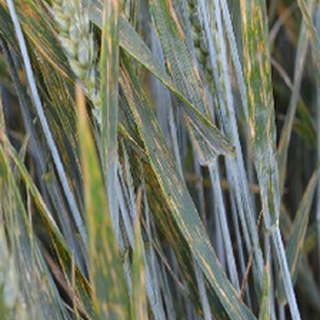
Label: wheat_yellow_rust